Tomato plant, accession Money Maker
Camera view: bottom (45 deg); turntable rotation: 90 degrees
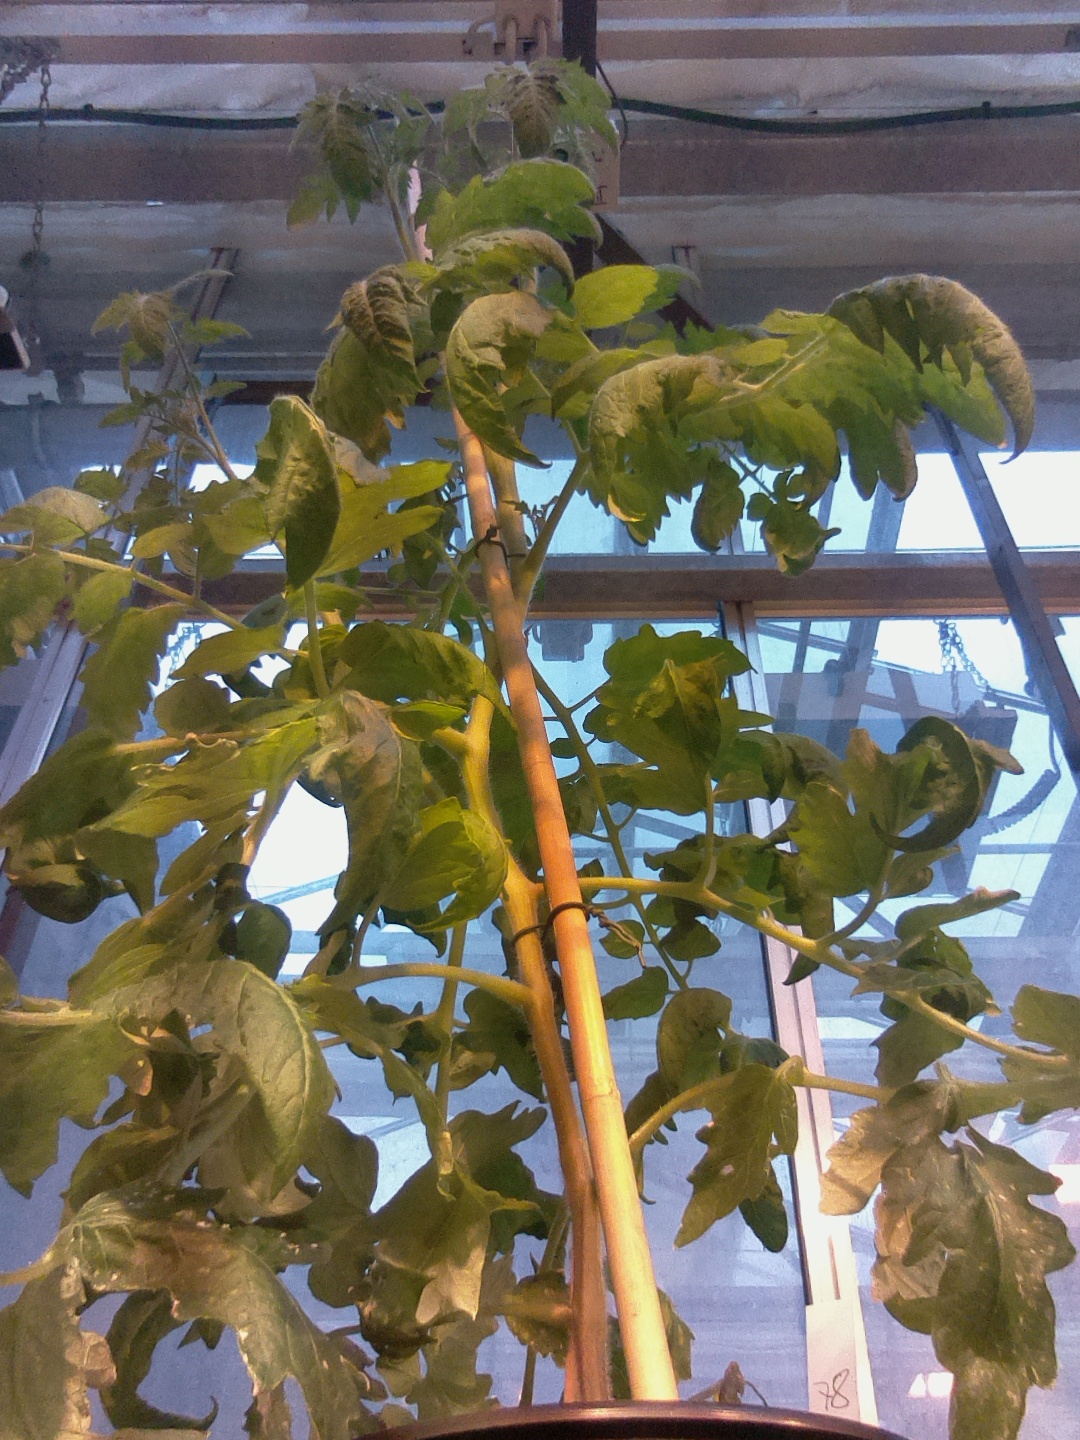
BBCH growth stage 70: Fruits at the main stem or branches visibles